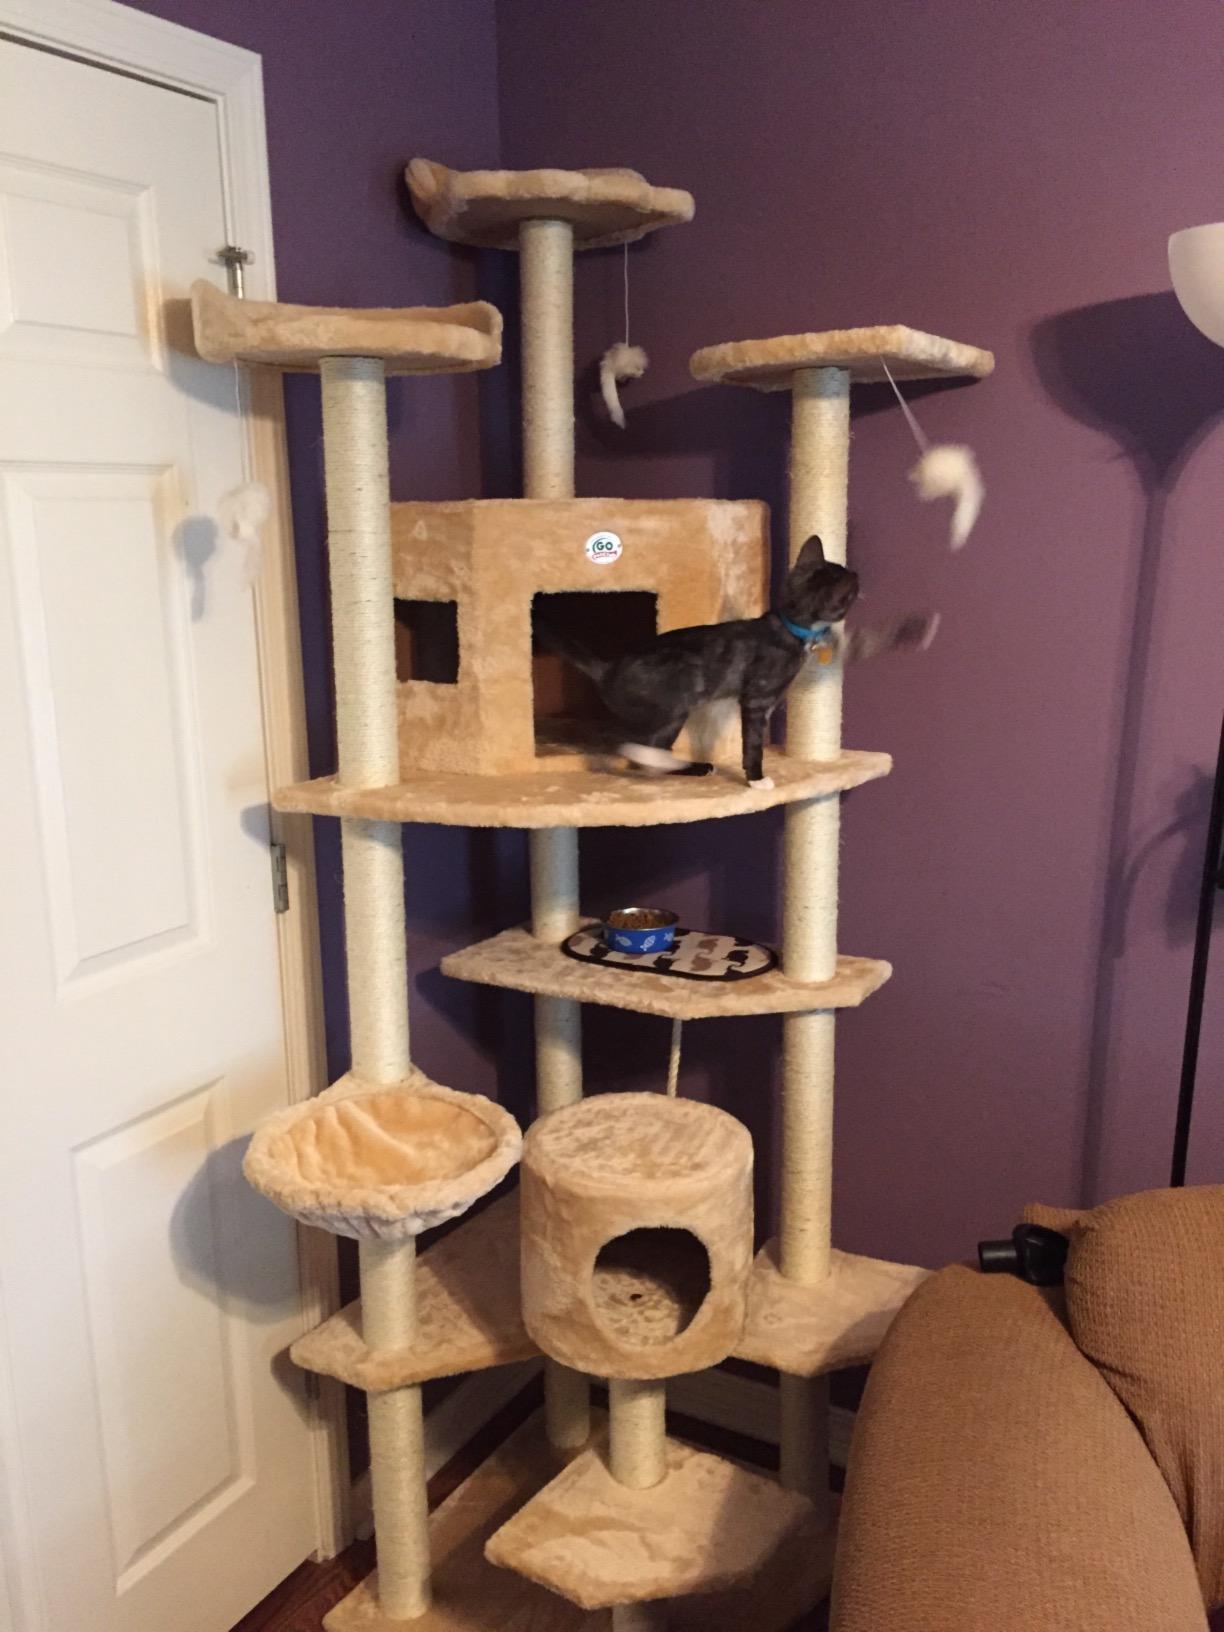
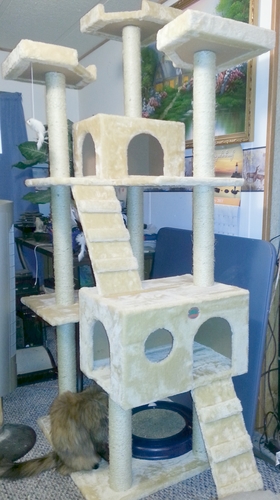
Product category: items_cat tree
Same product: no